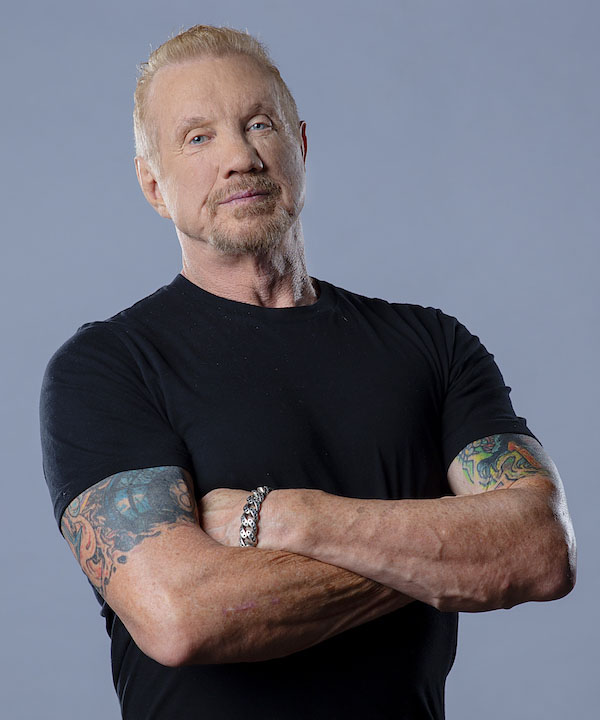
ไดมอนด์ ดัลลัส เพจ

| name = ไดมอนด์ ดัลลัส เพจ
| image = DDP Headshot 1 Landscape.jpg
| birth_name = Page Joseph Falkinburg
| birth_place = Point Pleasant, New Jersey, U.S
| children = 2
| years_active = 1988–1991 (wrestling manager) 1989–present (wrestler) 1999–present (actor)
Infobox professional wrestler|child=yes
| names = Diamond Dallas Page
| billed = "The Jersey Shore"
| trainer = Jake RobertsWCW Power Plant
| resides = Atlanta|Atlanta, Georgia, U.S
| debut = 1988 (as a manager) 1989 (as a wrestler)
ไฟล์:DDP 08 ChampBelt.jpg|thumb|180px|แชมป์โลก WCW
เพจ โจเซฟ ฟอลกินเบิร์ก (Page Joseph Falkinburg) เกิด 5 เมษายน ค.ศ. 1956 นักมวยปล้ำอาชีพกึ่งเกษียณอายุ, ครูสอนฟิตเนส, นักพูดสร้างแรงบันดาลใจ และนักแสดงชาวอเมริกัน เป็นที่รู้จักกันดีในนาม ไดมอนด์ ดัลลัส เพจ (Diamond Dallas Page) หรือชื่อย่อ ดีดีพี (DDP) สังกัด WCW, TNA และWWE เป็นแชมป์โลก WCW 3 สมัย, แชมป์โลกแท็กทีม WCW, แชมป์ยูเอส, แชมป์โลกเทเลวิชั่น WCW และทริปเปิลคราวน์แชมเปียนชิป|แชมป์ทริปเปิลคราวน์ WCW ในตอนอยู่ WWE ได้แชมป์ยุโรป WWE และแชมป์โลกแท็กทีม ปี 2017 เขาก็ได้เข้าสู่หอเกียรติยศดับเบิลยูดับเบิลยูอี
== แชมป์และรางวัล ==
* George Tragos/Lou Thesz International Wrestling Institute
** Frank Gotch Award (2014)
* "Pro Wrestling Illustrated"
** List of Pro Wrestling Illustrated awards|Feud of the Year (1997) vs. Randy Savage
** List of Pro Wrestling Illustrated awards|Most Hated Wrestler of the Year (1999)
** List of Pro Wrestling Illustrated awards|Most Improved Wrestler of the Year (1996)
** PWI ranked him #4 of the 500 best singles wrestlers of the year in the Pro Wrestling Illustrated#PWI 500|PWI 500 in 1997 and 1998
** PWI ranked him #65 of the top 500 singles wrestlers of the PWI Years in 2003
* Swiss Wrestling Federation
** SWF Heavyweight Championship (1 time)
* World Championship Wrestling
** WCW World Heavyweight Championship (List of WCW World Heavyweight Champions|3 times)
** WWE United States Championship|WCW United States Heavyweight Championship (List of WWE United States Champions|2 times)
** WCW World Television Championship (List of WCW World Television Champions|1 time)
** WCW World Tag Team Championship (List of WCW World Tag Team Champions|4 times) – with Kevin Nash (2), Bam Bam Bigelow and Chris Kanyon (2) 1
** Fourth Triple Crown (professional wrestling) #List of WCW Triple Crown Champions|WCW Triple Crown Champion
** WCW tournaments#Lord of the Ring Tournament (1996)|Lord of the Ring Tournament (1996)
* WWE|World Wrestling Federation/Entertainment/WWE
** WWE European Championship|WWF European Championship (List of WWE European Champions|1 time)
** World Tag Team Championship (WWE)|WWF Tag Team Championship (List of World Tag Team Champions (WWE)|1 time) – with Chris Kanyon
** WWE Hall of Fame (Class of 2017)
* "Dave Meltzer#Wrestling Observer Newsletter|Wrestling Observer Newsletter"
** List of Wrestling Observer Newsletter awards|Best Wrestling Maneuver (1997) "Cutter (professional wrestling)|Diamond Cutter"
** List of Wrestling Observer Newsletter awards|Most Improved Wrestler (1996)
** List of Wrestling Observer Newsletter awards|Worst Gimmick (2001)
1 Page defended the title with either Kanyon or Bigelow under the The Fabulous Freebirds|Freebird Rule.
== ผลงานแสดง ==
* "First Daughter (1999 film)|First Daughter" (1999) as Dirk Lindman
* "Ready to Rumble" (2000) as Himself
* "Rat Race (film)|Rat Race" (2001) in a deleted scene
* "High Hopes (2006 film)|Nice Guys" (2005) as Sleezy Guy
* "The Devil's Rejects" (2005) as Billy Ray Snapper
* "The 40-Year-Old Virgin" (deleted scene)
* "Jack's Law" (2006) as Spider Benson
* "Hood of Horror" (2006) as Jersey
* "Splinter (2006 film)|Splinter" (2006) as Detective Stiles
* "Driftwood (2006 film)|Driftwood" (2006) as Captain Kennedy
* "Knight Fever" (2008)
* "Gallowwalkers" (2009) as Skullbucket
* "Sensory Perception " (2010) as Mr. Harrington
* "Pizza Man (2011 film)|Pizza Man" (2011) as Kryder
* "Vengeance (2014 film)|Vengeance" (2014)
* "The Bet (2016 film)|The Bet" (2016) as Mr. Baker
== บรรณานุกรม ==
* Genta, Larry and Page, Diamond Dallas (2000) "Positively Page", ISBN 0-9679922-0-6
* Aaron, Craig and Page, Diamond Dallas (2005) "Yoga for Regular Guys: The Best Damn Workout on the Planet", ISBN 1-59474-079-8
== อ้างอิง ==
== แหล่งข้อมูลอื่น ==
* Official Website
* Official DDP YouTube Page
* DDPYoga website by DDP
* Interview with DDP on Tha O Show
* Where are they now? on WWE.com
* Diamond Dallas sues Jay-Z over "Diamond Cutter" hand sign
* "DDP Interview 2/8/06"
* "The Career of Diamond Dallas Page" website compiled by Jan Jorgensen from various sources
* "Own Your Life" audio book on CD
* "Positively Page"
* DDP on TMZ
* "TSC Interviews: Diamond Dallas Page (Part I) "
* "TSC Interviews: Diamond Dallas Page (Part II) "
*
*
Navboxes|
หมวดหมู่:นักแสดงภาพยนตร์ชายชาวอเมริกัน
หมวดหมู่:นักมวยปล้ำอาชีพชาวอเมริกัน
หมวดหมู่:นักแสดงละครโทรทัศน์ชายชาวอเมริกัน
หมวดหมู่:นักมวยปล้ำอาชีพจากรัฐนิวเจอร์ซีย์
หมวดหมู่:ผู้ประกาศนักมวยปล้ำอาชีพ
หมวดหมู่:ผู้จัดการและผู้จัดการส่วนตัวมวยปล้ำอาชีพ
หมวดหมู่:รายชื่อสมาชิกของเดอะแอไลแอนซ์ (มวยปล้ำอาชีพ)
หมวดหมู่:ผู้เข้าสู่หอเกียรติยศดับเบิลยูดับเบิลยูอี
หมวดหมู่:หอเกียรติยศและพิพิธภัณฑ์มวยปล้ำอาชีพ